Paskapoo Formation

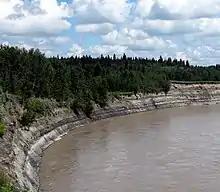
Mudstones and siltstones of the Paskapoo Formation exposed along the Red Deer River, downstream from its confluence with the Blindman River.

Although some early workers included the underlying Scollard Formation as the lower part of the Paskapoo, the two are now treated separately. The base of the Paskapoo Formation, designated the Haynes Member, consists primarily of cliff-forming sandstones and pebble-conglomerates, interbedded with lesser amounts of siltstone and mudstone. In the overlying Lacombe Member, siltstones and mudstones are dominant, with interbeds of fine-grained sandstone, carbonaceous mudstones, paleosols, and thin coals. The Dalehurst Member at the top of the formation consists of the Obed coal zone. The Dalehurst strata are similar to those of the Lacombe Member, but the Dalehurst sequence includes up to six coal seams, with individual seams up to thick.